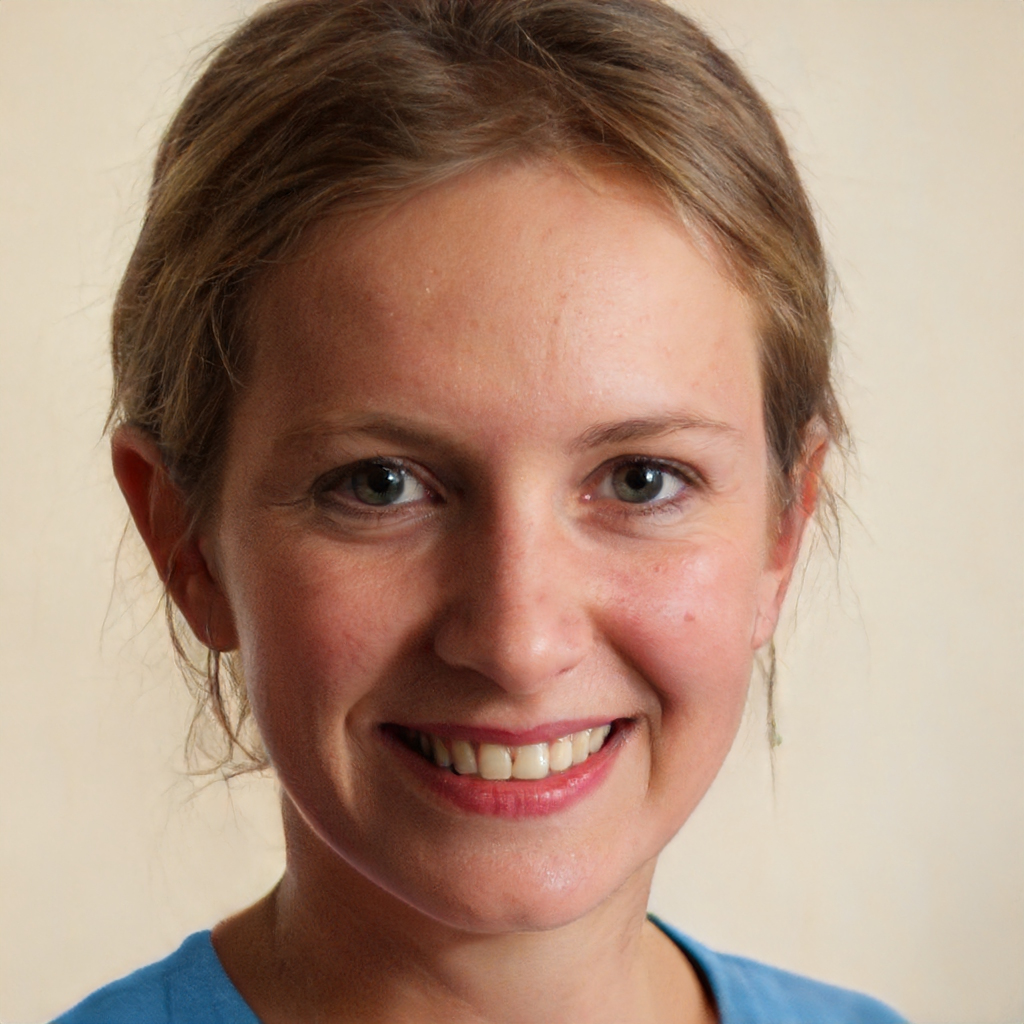
Gender: Female